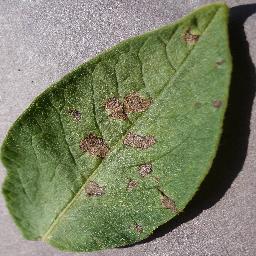
Label: Potato___Early_blight